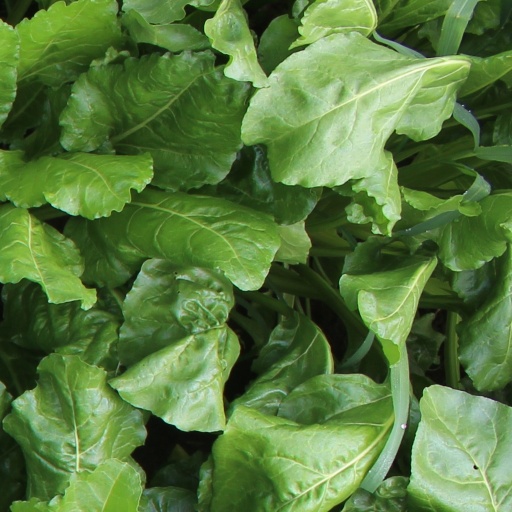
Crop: sugar beet